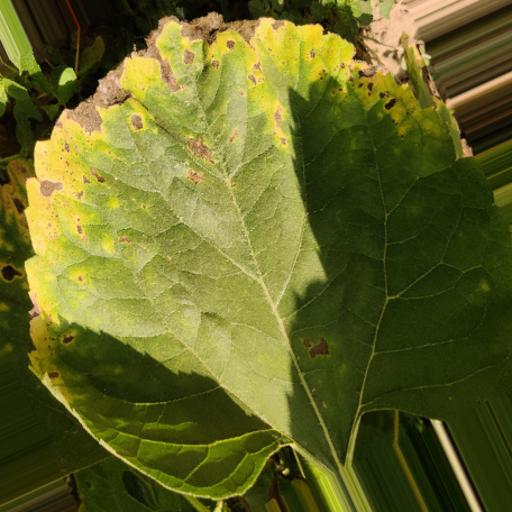
Label: Leaf_scars